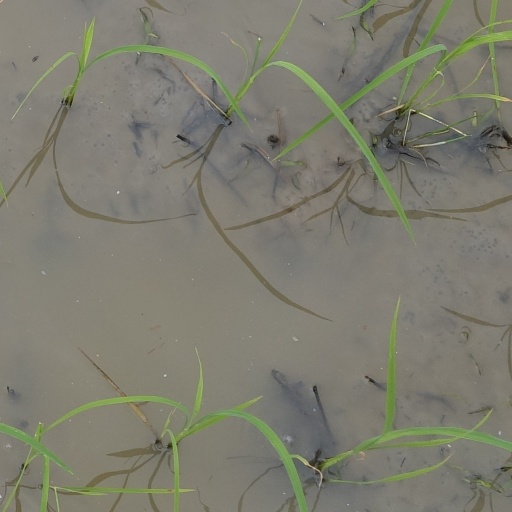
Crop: rice